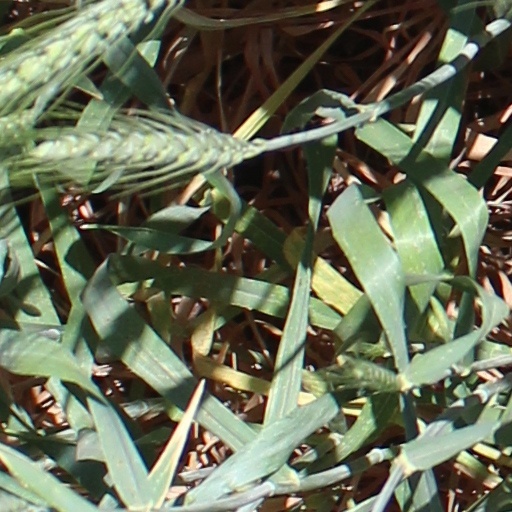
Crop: wheat